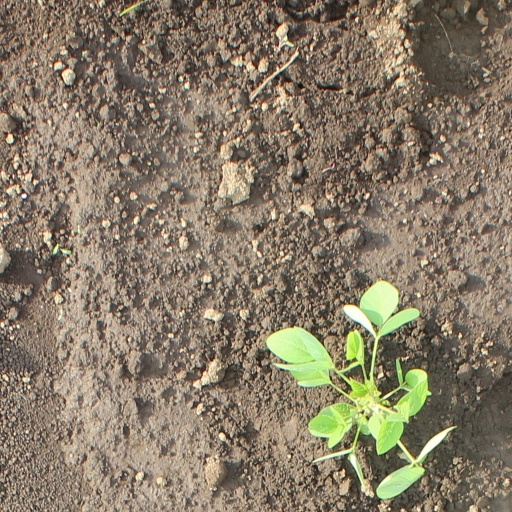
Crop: soybean